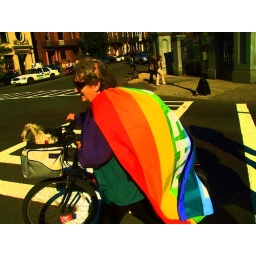
dog in basket peace flag charles st oct 11 2008